Scottsdale, Arizona

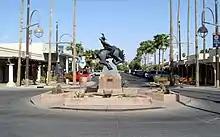
Scottsdale Arts District, adjacent to Old Town, showcasing Ed Mell's sculpture "Jack Knife"

The city is loosely divided into four areas: South Scottsdale (McKellips Road north to Thomas Road), Old Town (Downtown) Scottsdale, Central Scottsdale (also known as the "Shea Corridor," extending from Camelback Road north to Shea Boulevard), and North Scottsdale.